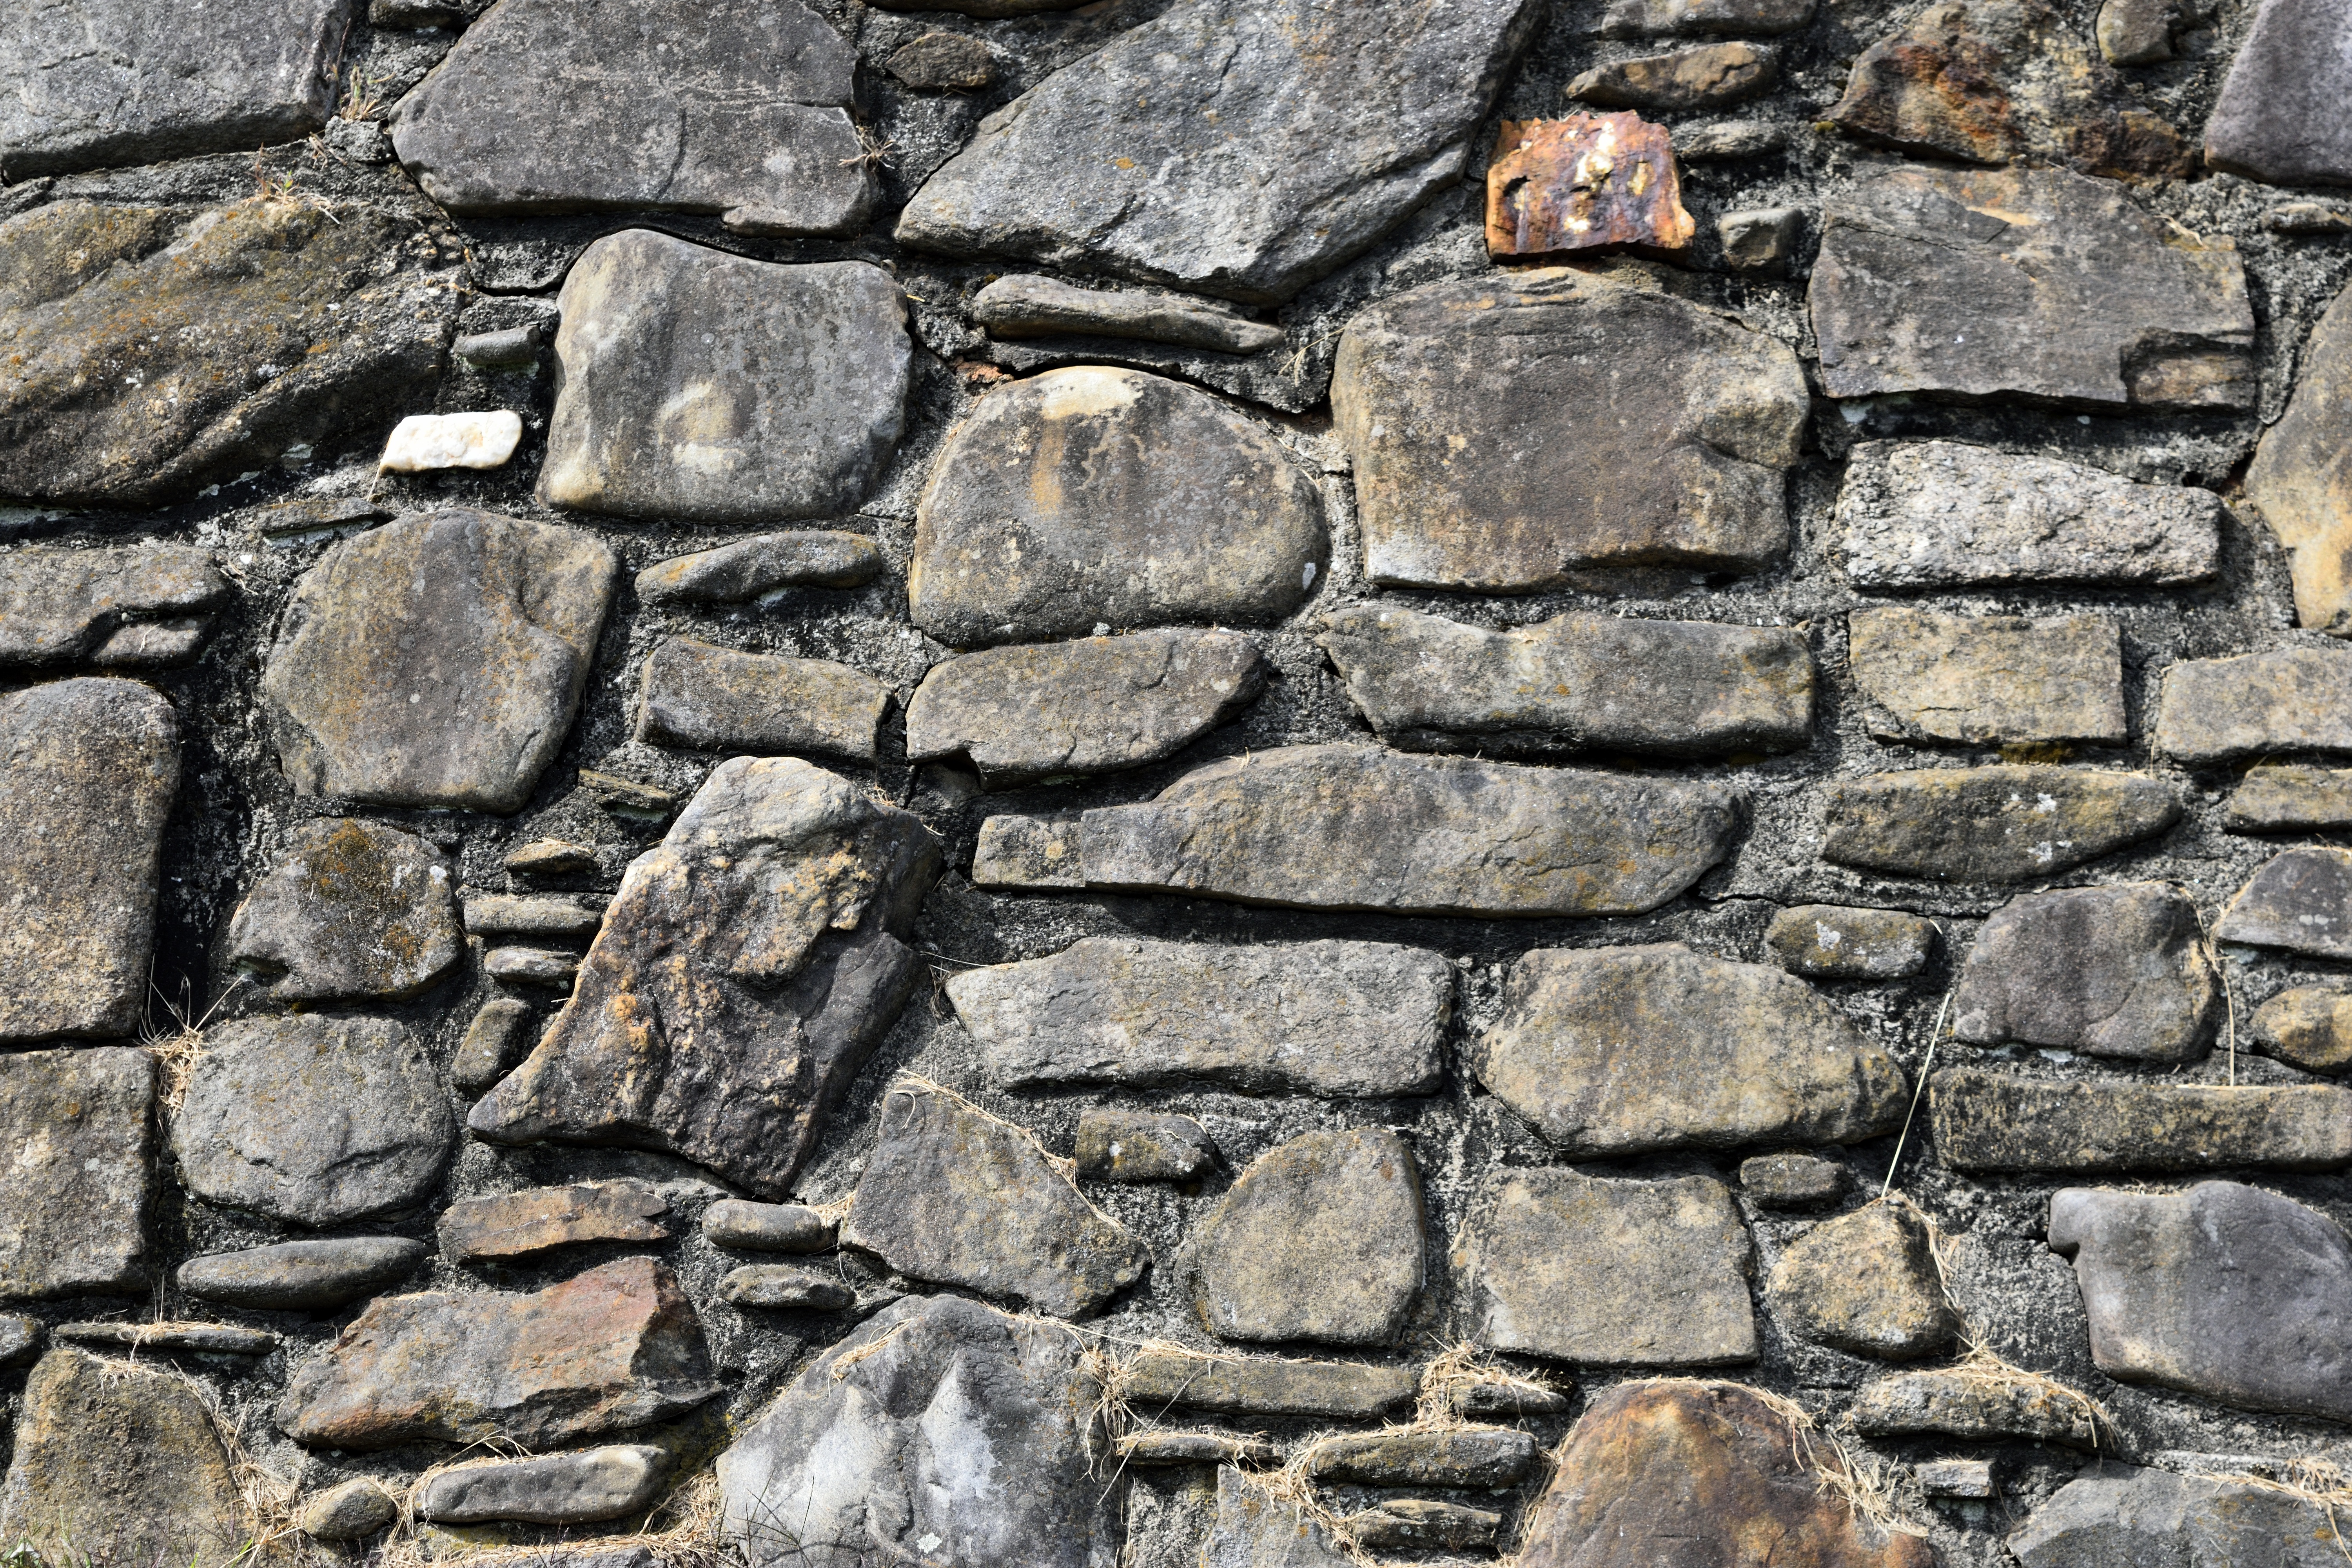
outdoor, rock, floor, building, old, cobblestone, wall, asphalt, pattern, soil, grunge, rough, exterior, stone wall, brick, material, surface, textured, rubble, background, brickwork, backdrop, flooring, road surface, flagstone